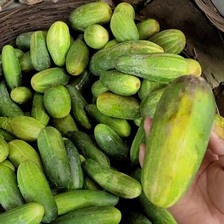
Label: cucumber